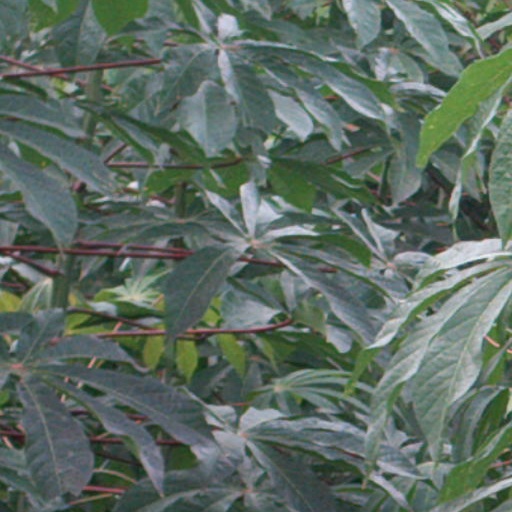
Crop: cassava